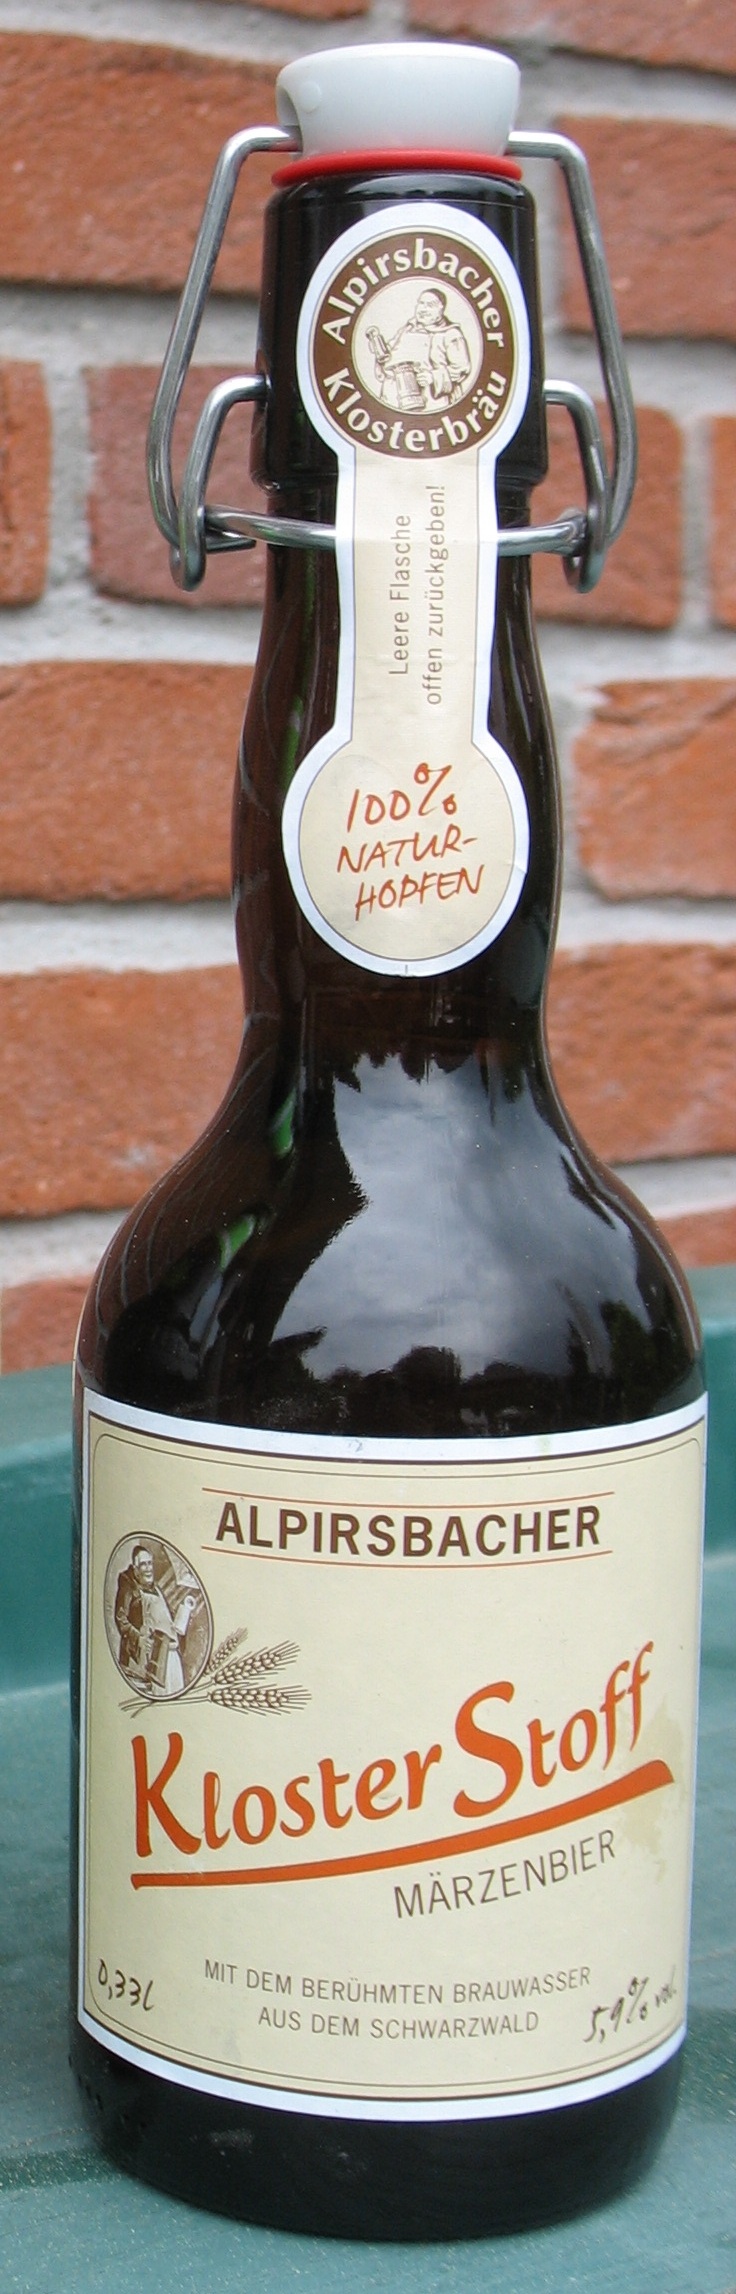
food, beverage, drink, bottle, beer, alcohol, label, whisky, liqueur, ale, alcoholic beverage, man made object, distilled beverage, drinkware, alpirsbacher, klosterstoff, m rzenbier, march beer